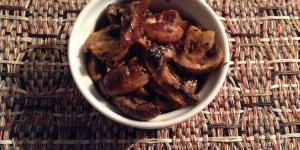
champinones al horno light